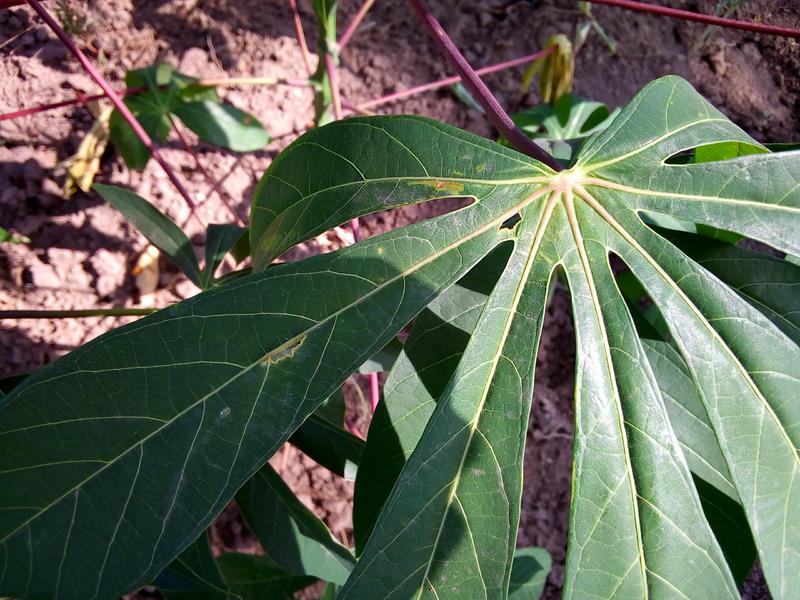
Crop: cassava
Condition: healthy